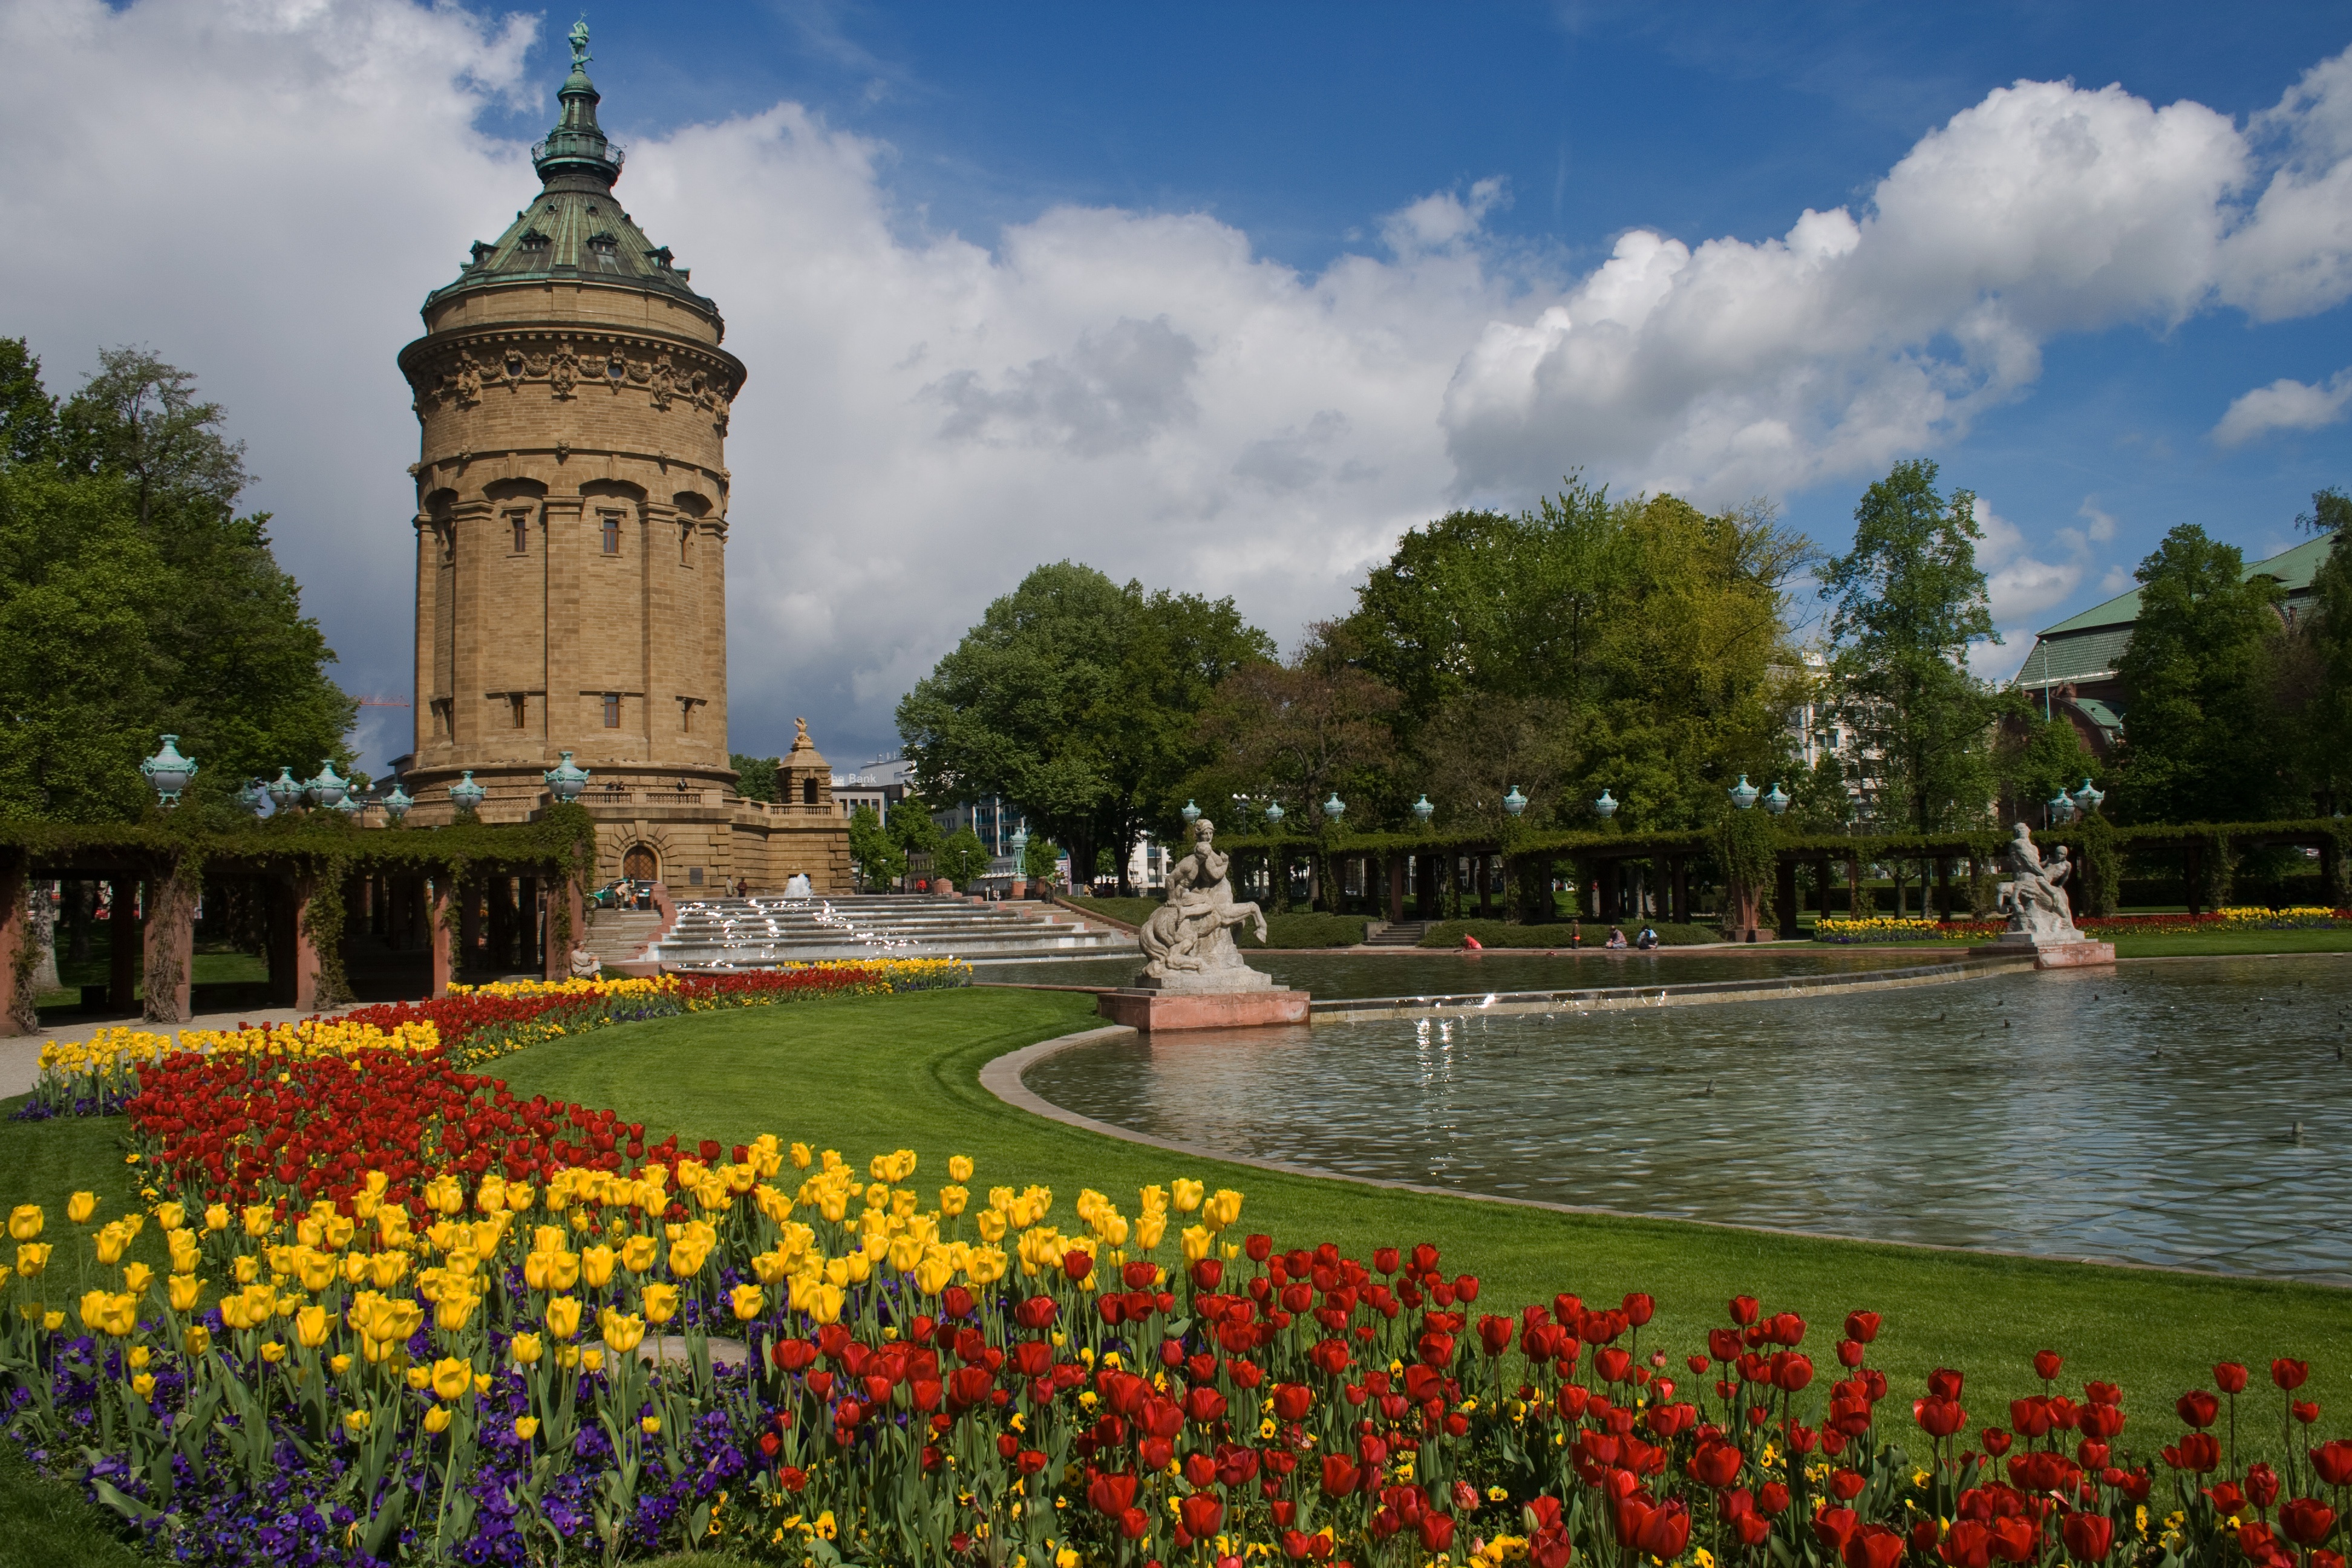
tree, plant, flower, park, landmark, garden, tourism, flowers, water tower, mannheim